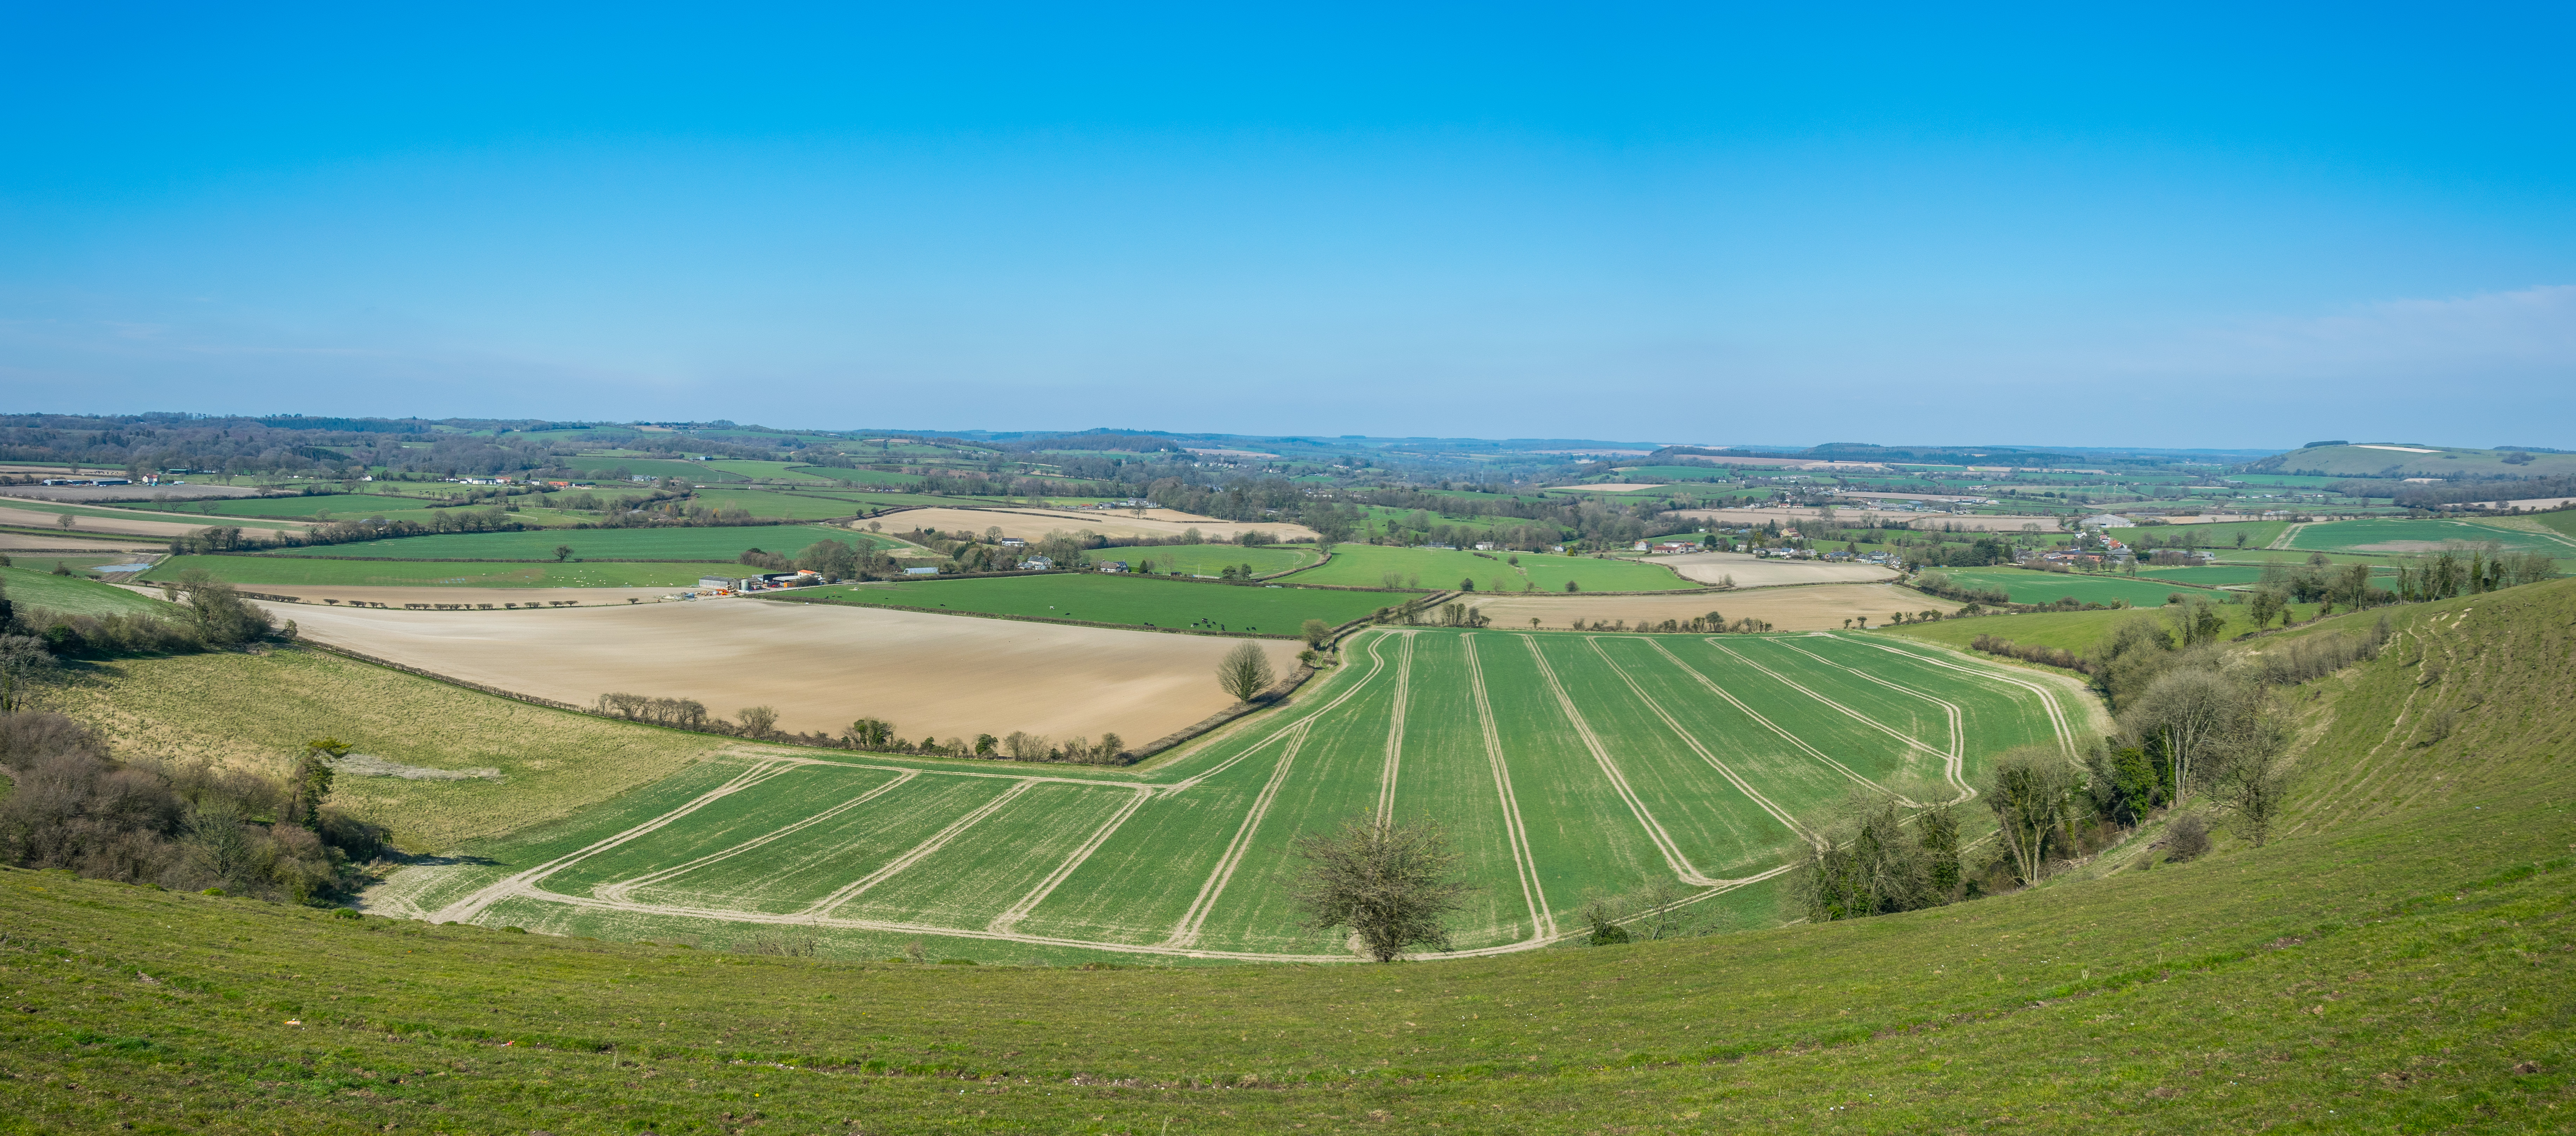
landscape, structure, field, farm, hill, valley, panorama, spring, pasture, reservoir, nikon, agriculture, stadium, plain, hills, grassland, plateau, down, april, border, d5300, dorset, wiltshire, charlton, rural area, aerial photography, sport venue